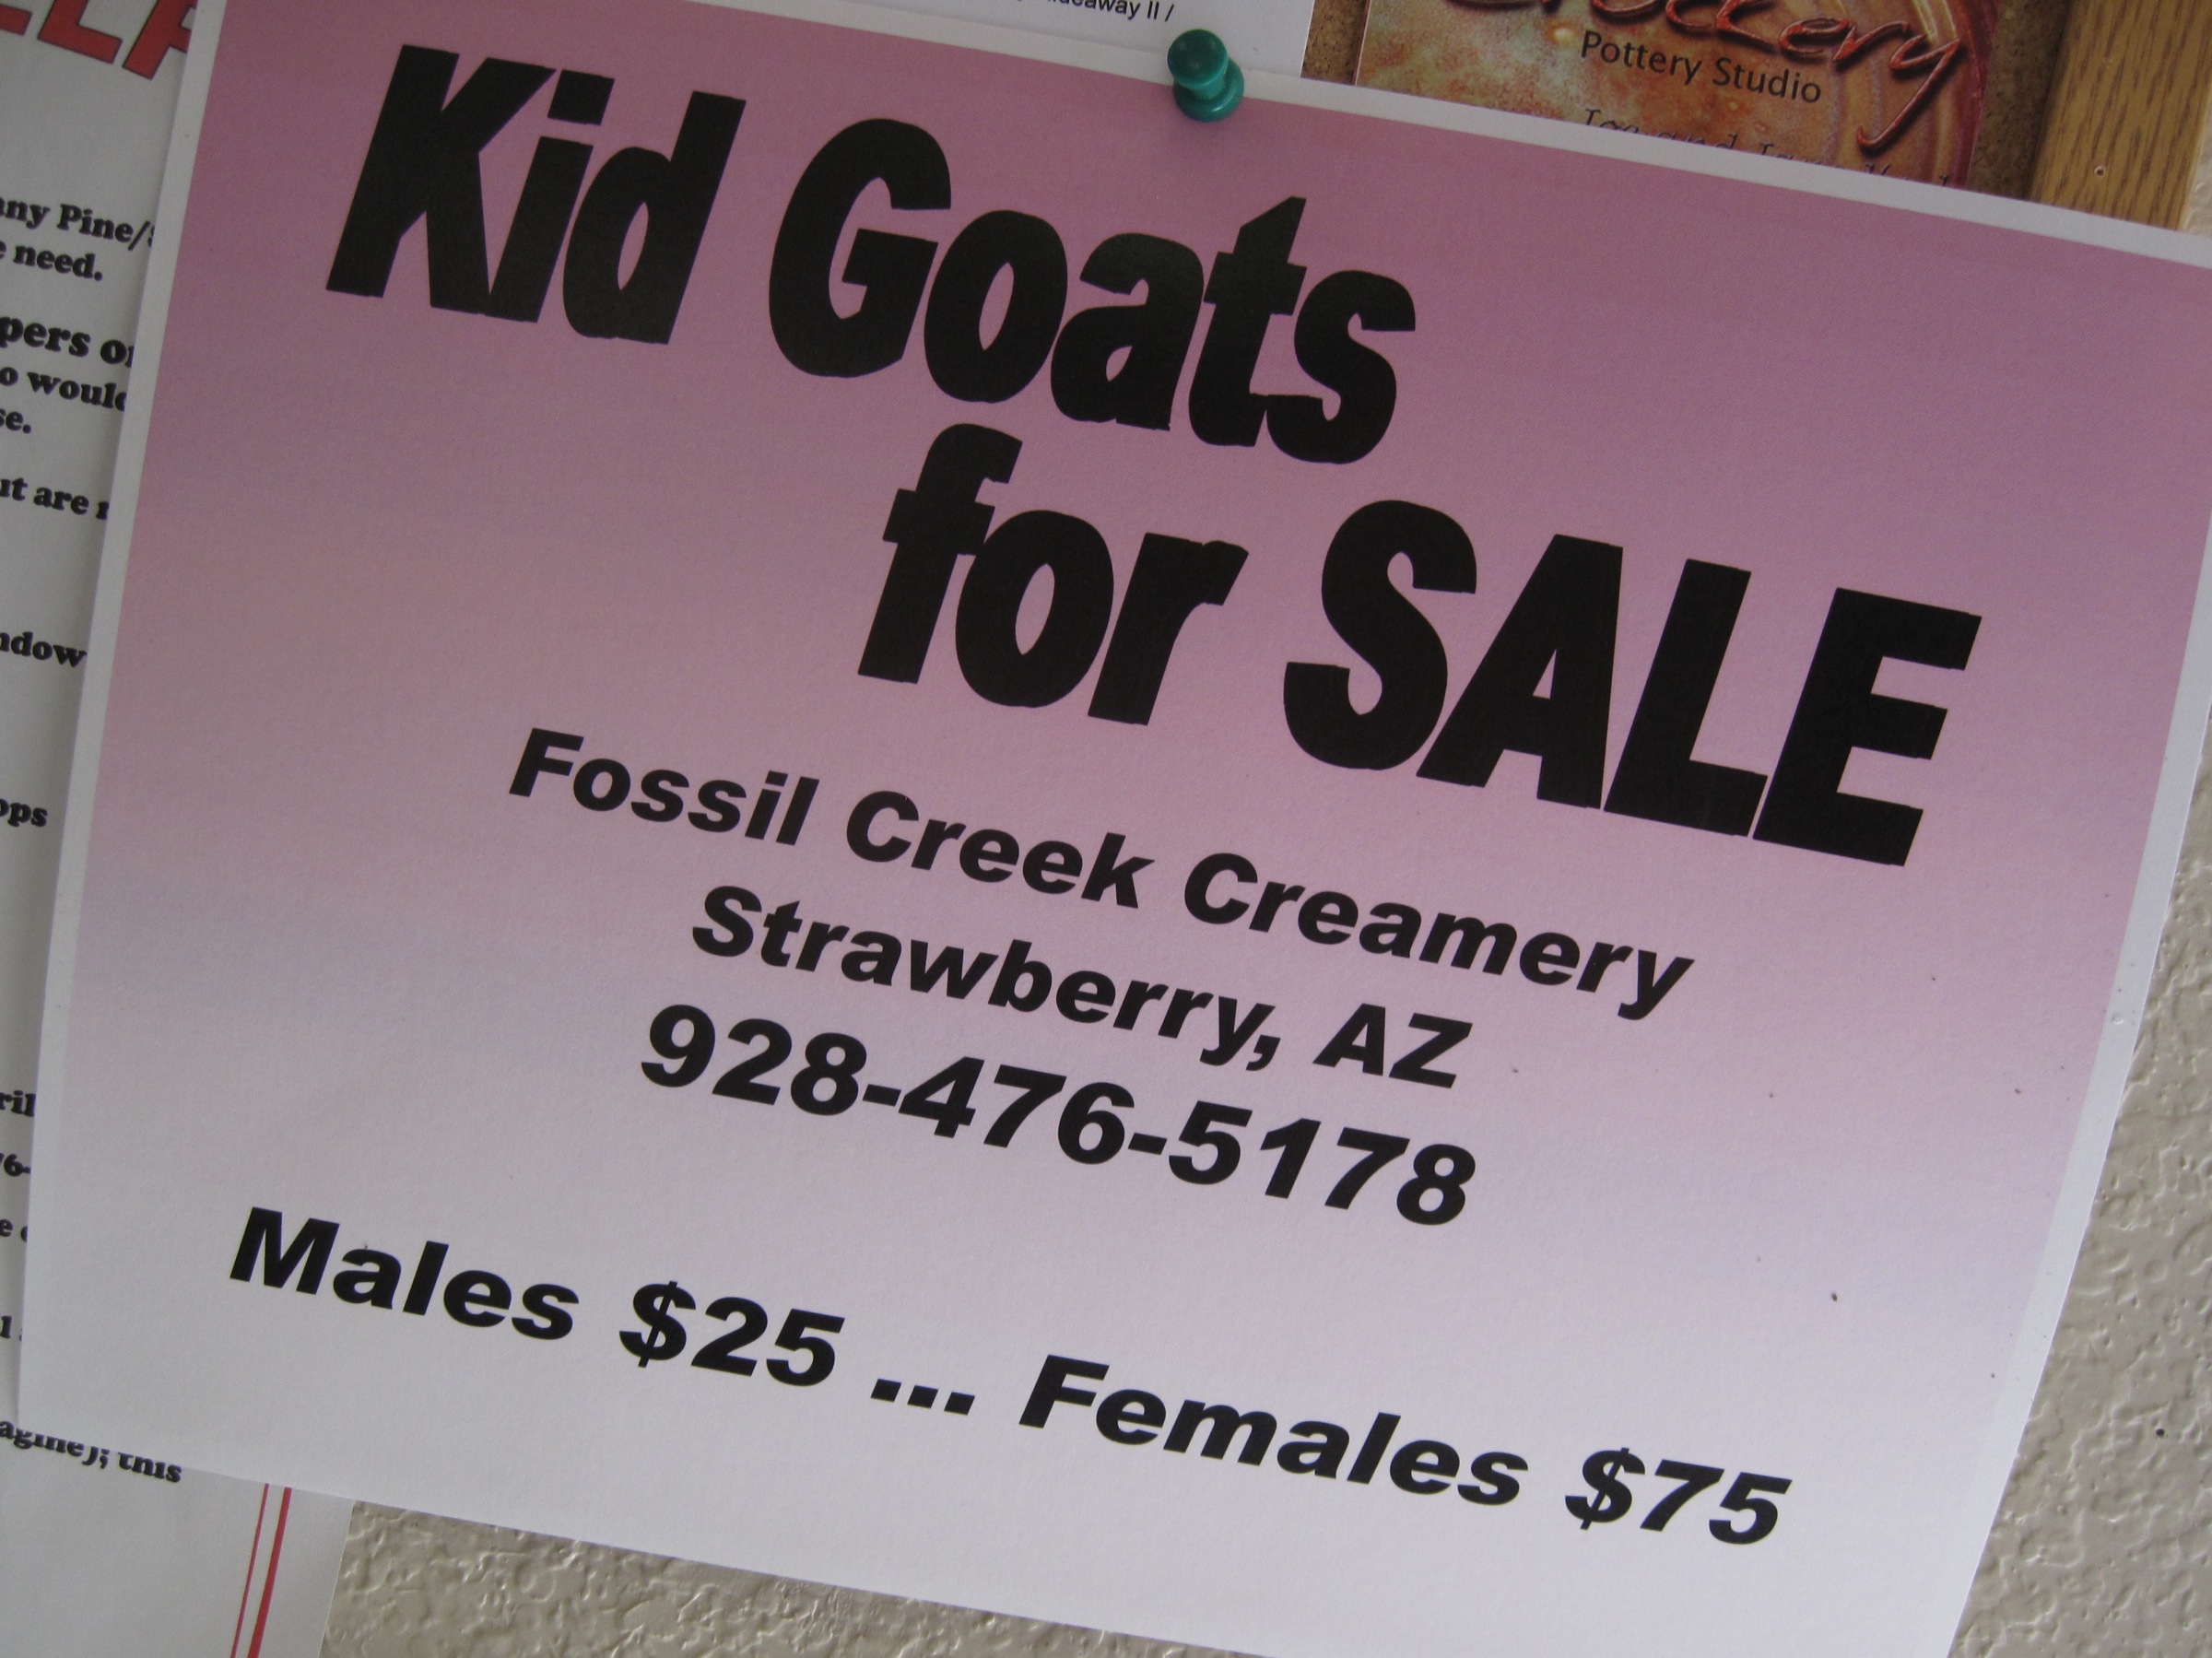
writing, advertising, sign, brand, font, design, text, poster, shape